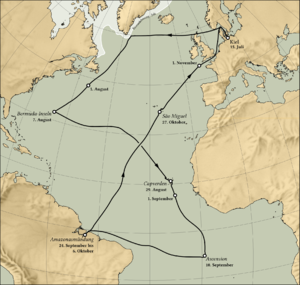
Édouard Joseph Louis Marie Van Beneden, né à Louvain le 5 mars 1846 et mort à Liège le 28 avril 1910, est un zoologiste et embryologiste belge, professeur à l'Université de Liège, découvreur de la méiose.